Education in early modern Scotland

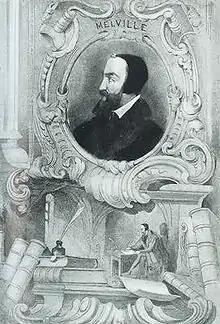
Andrew Melville, credited with major reforms in Scottish Universities in the sixteenth century

The widespread belief in the limited intellectual and moral capacity of women came into conflict with a desire, intensified after the Reformation, for women to take greater personal moral responsibility, particularly as wives and mothers. In Protestantism this necessitated an ability to learn and understand the catechism and even to be able to independently read the Bible, but most commentators of the period, even those that tended to encourage the education of girls, thought they should not receive the same academic education as boys. Girls were only admitted to parish schools when there were insufficient numbers of boys to pay an adequate living for schoolmasters. In the lower ranks of society, girls benefited from the expansion of the parish schools system that took place after the Reformation, but were usually outnumbered by boys and often taught separately, for a shorter time and to a lower level. Girls were frequently taught reading, sewing and knitting, but not writing. Among the nobility there were many educated and cultured women, such as Mary, Queen of Scots.